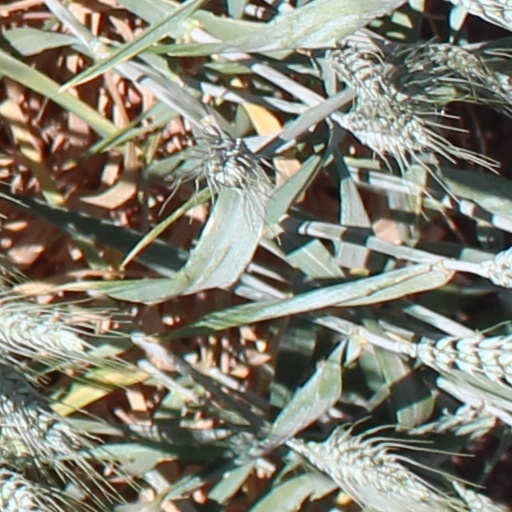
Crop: wheat